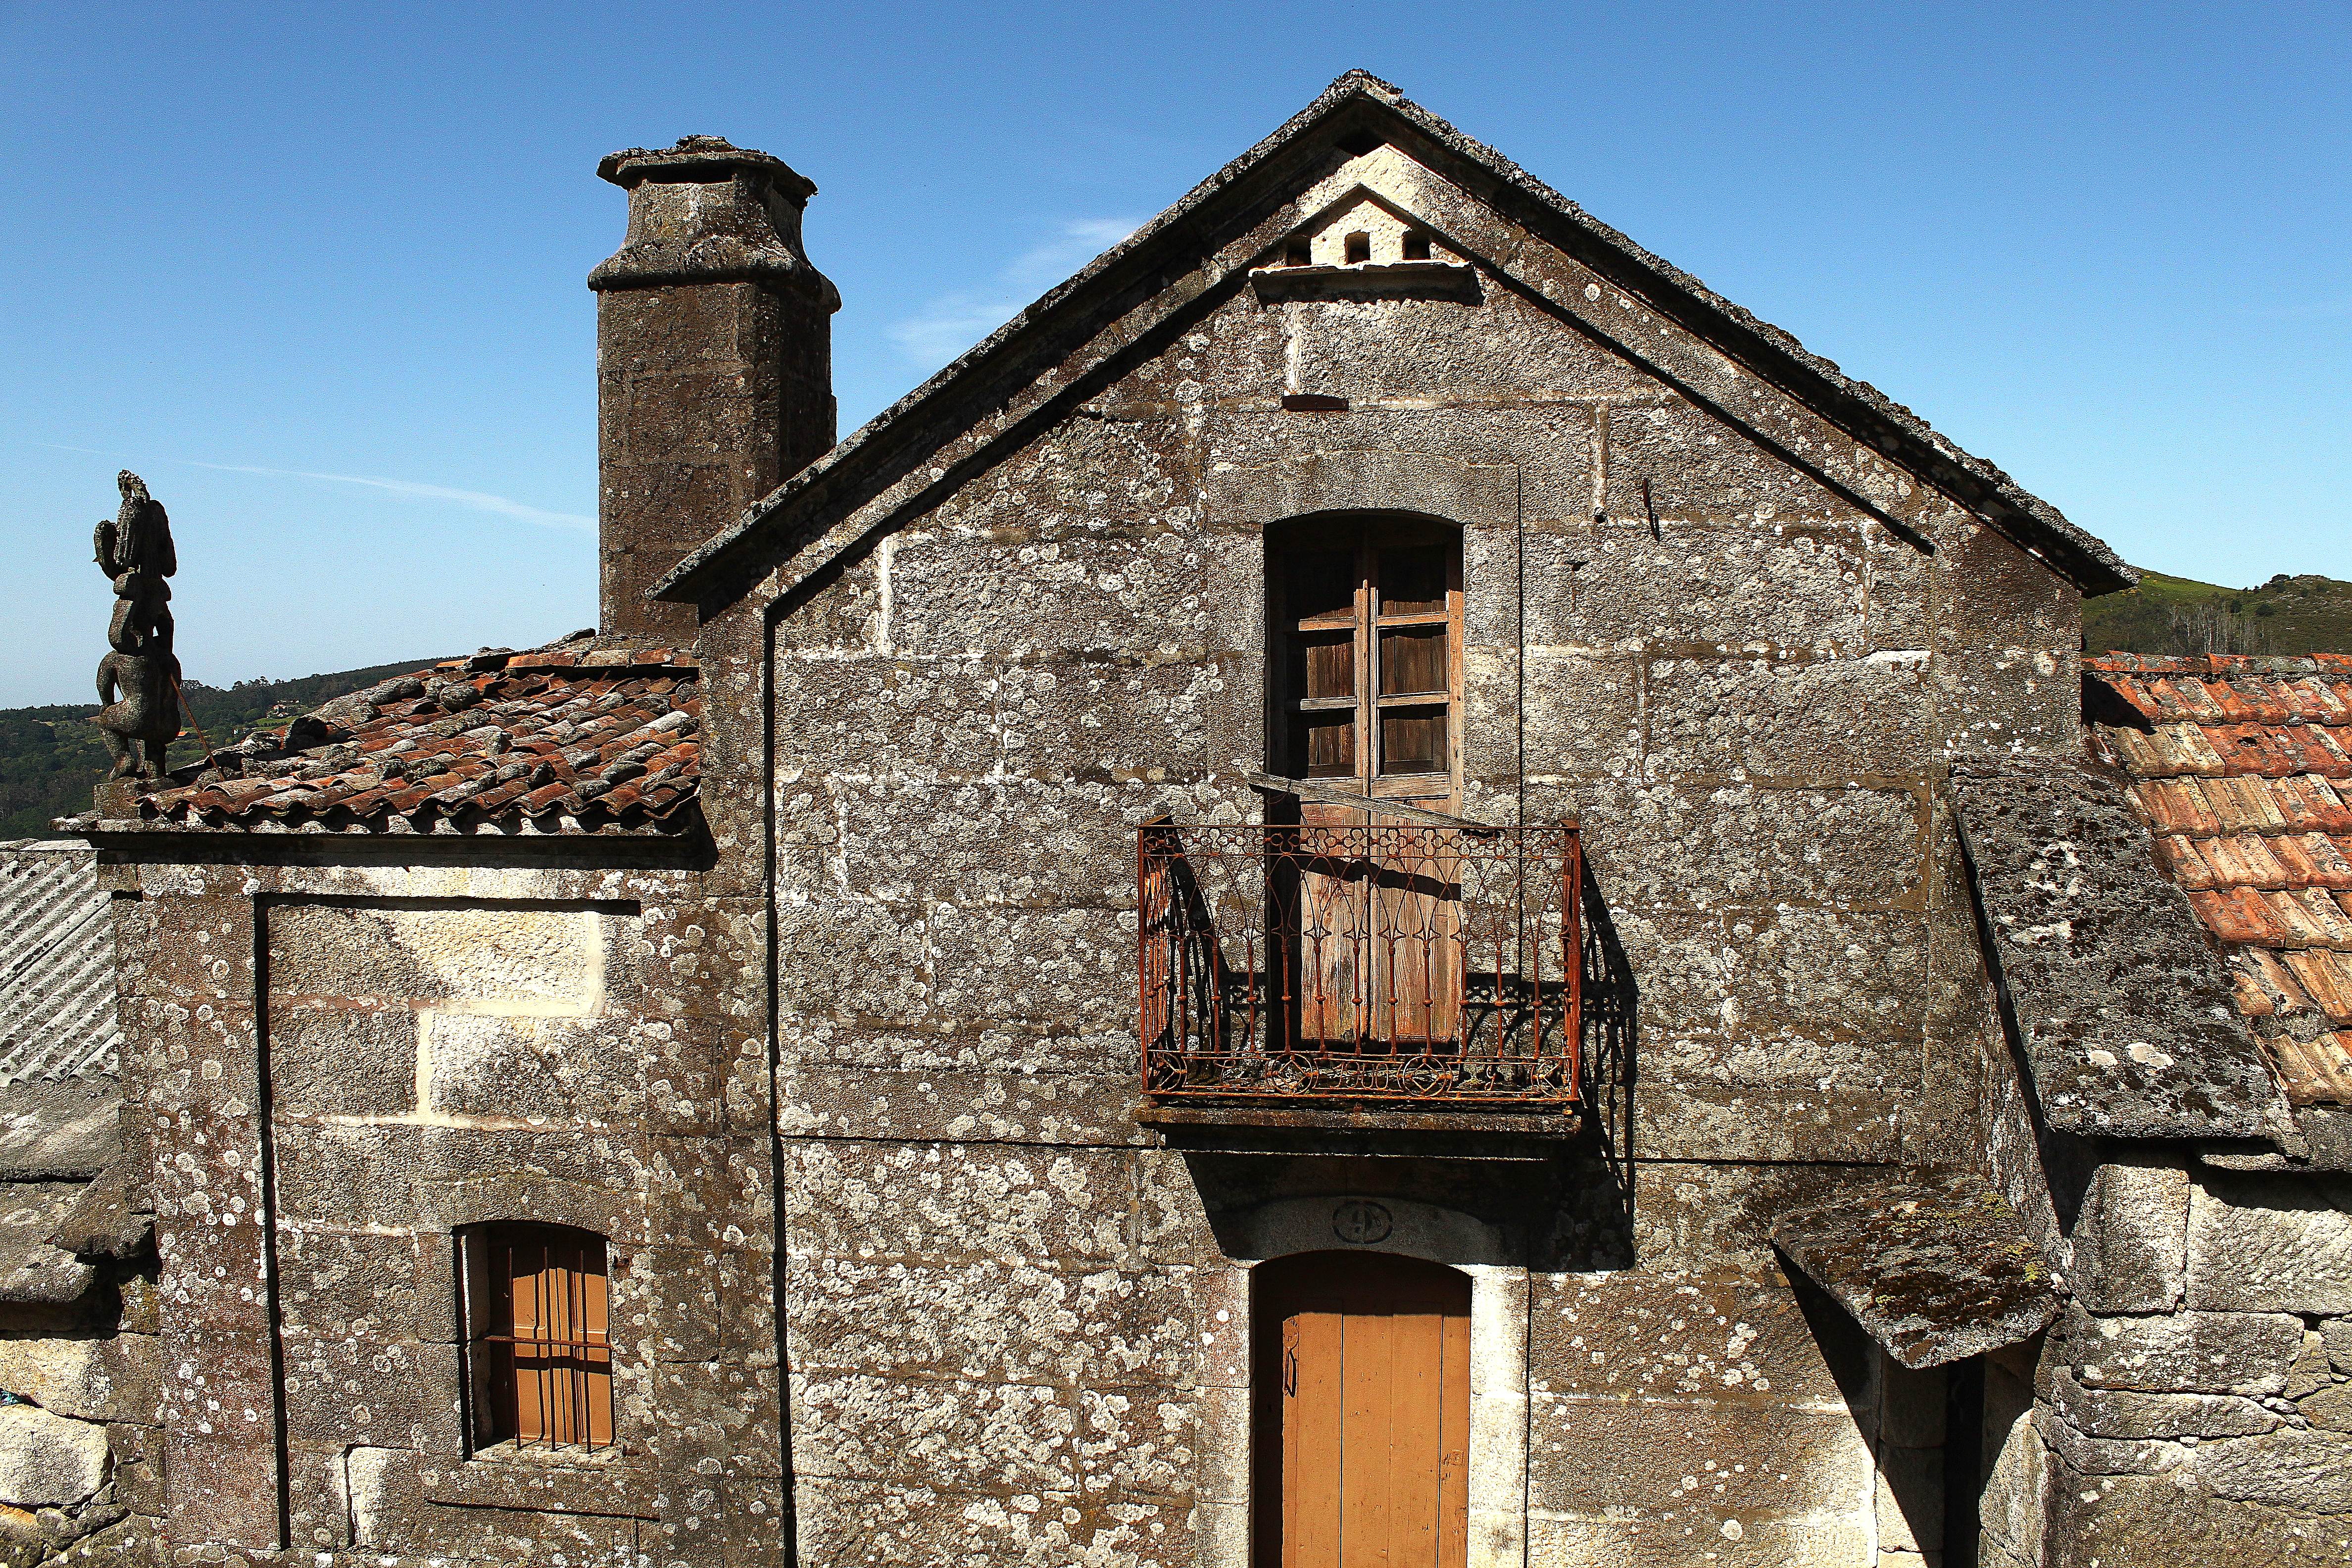
house, town, building, home, wall, village, rural, cottage, facade, church, chapel, place of worship, spain, ruins, monastery, casa, espaa, galicia, pontevedra, history, middle ages, ggl1, canoneos500d, ancient history